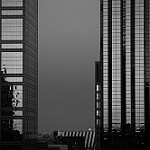
Label: B & W